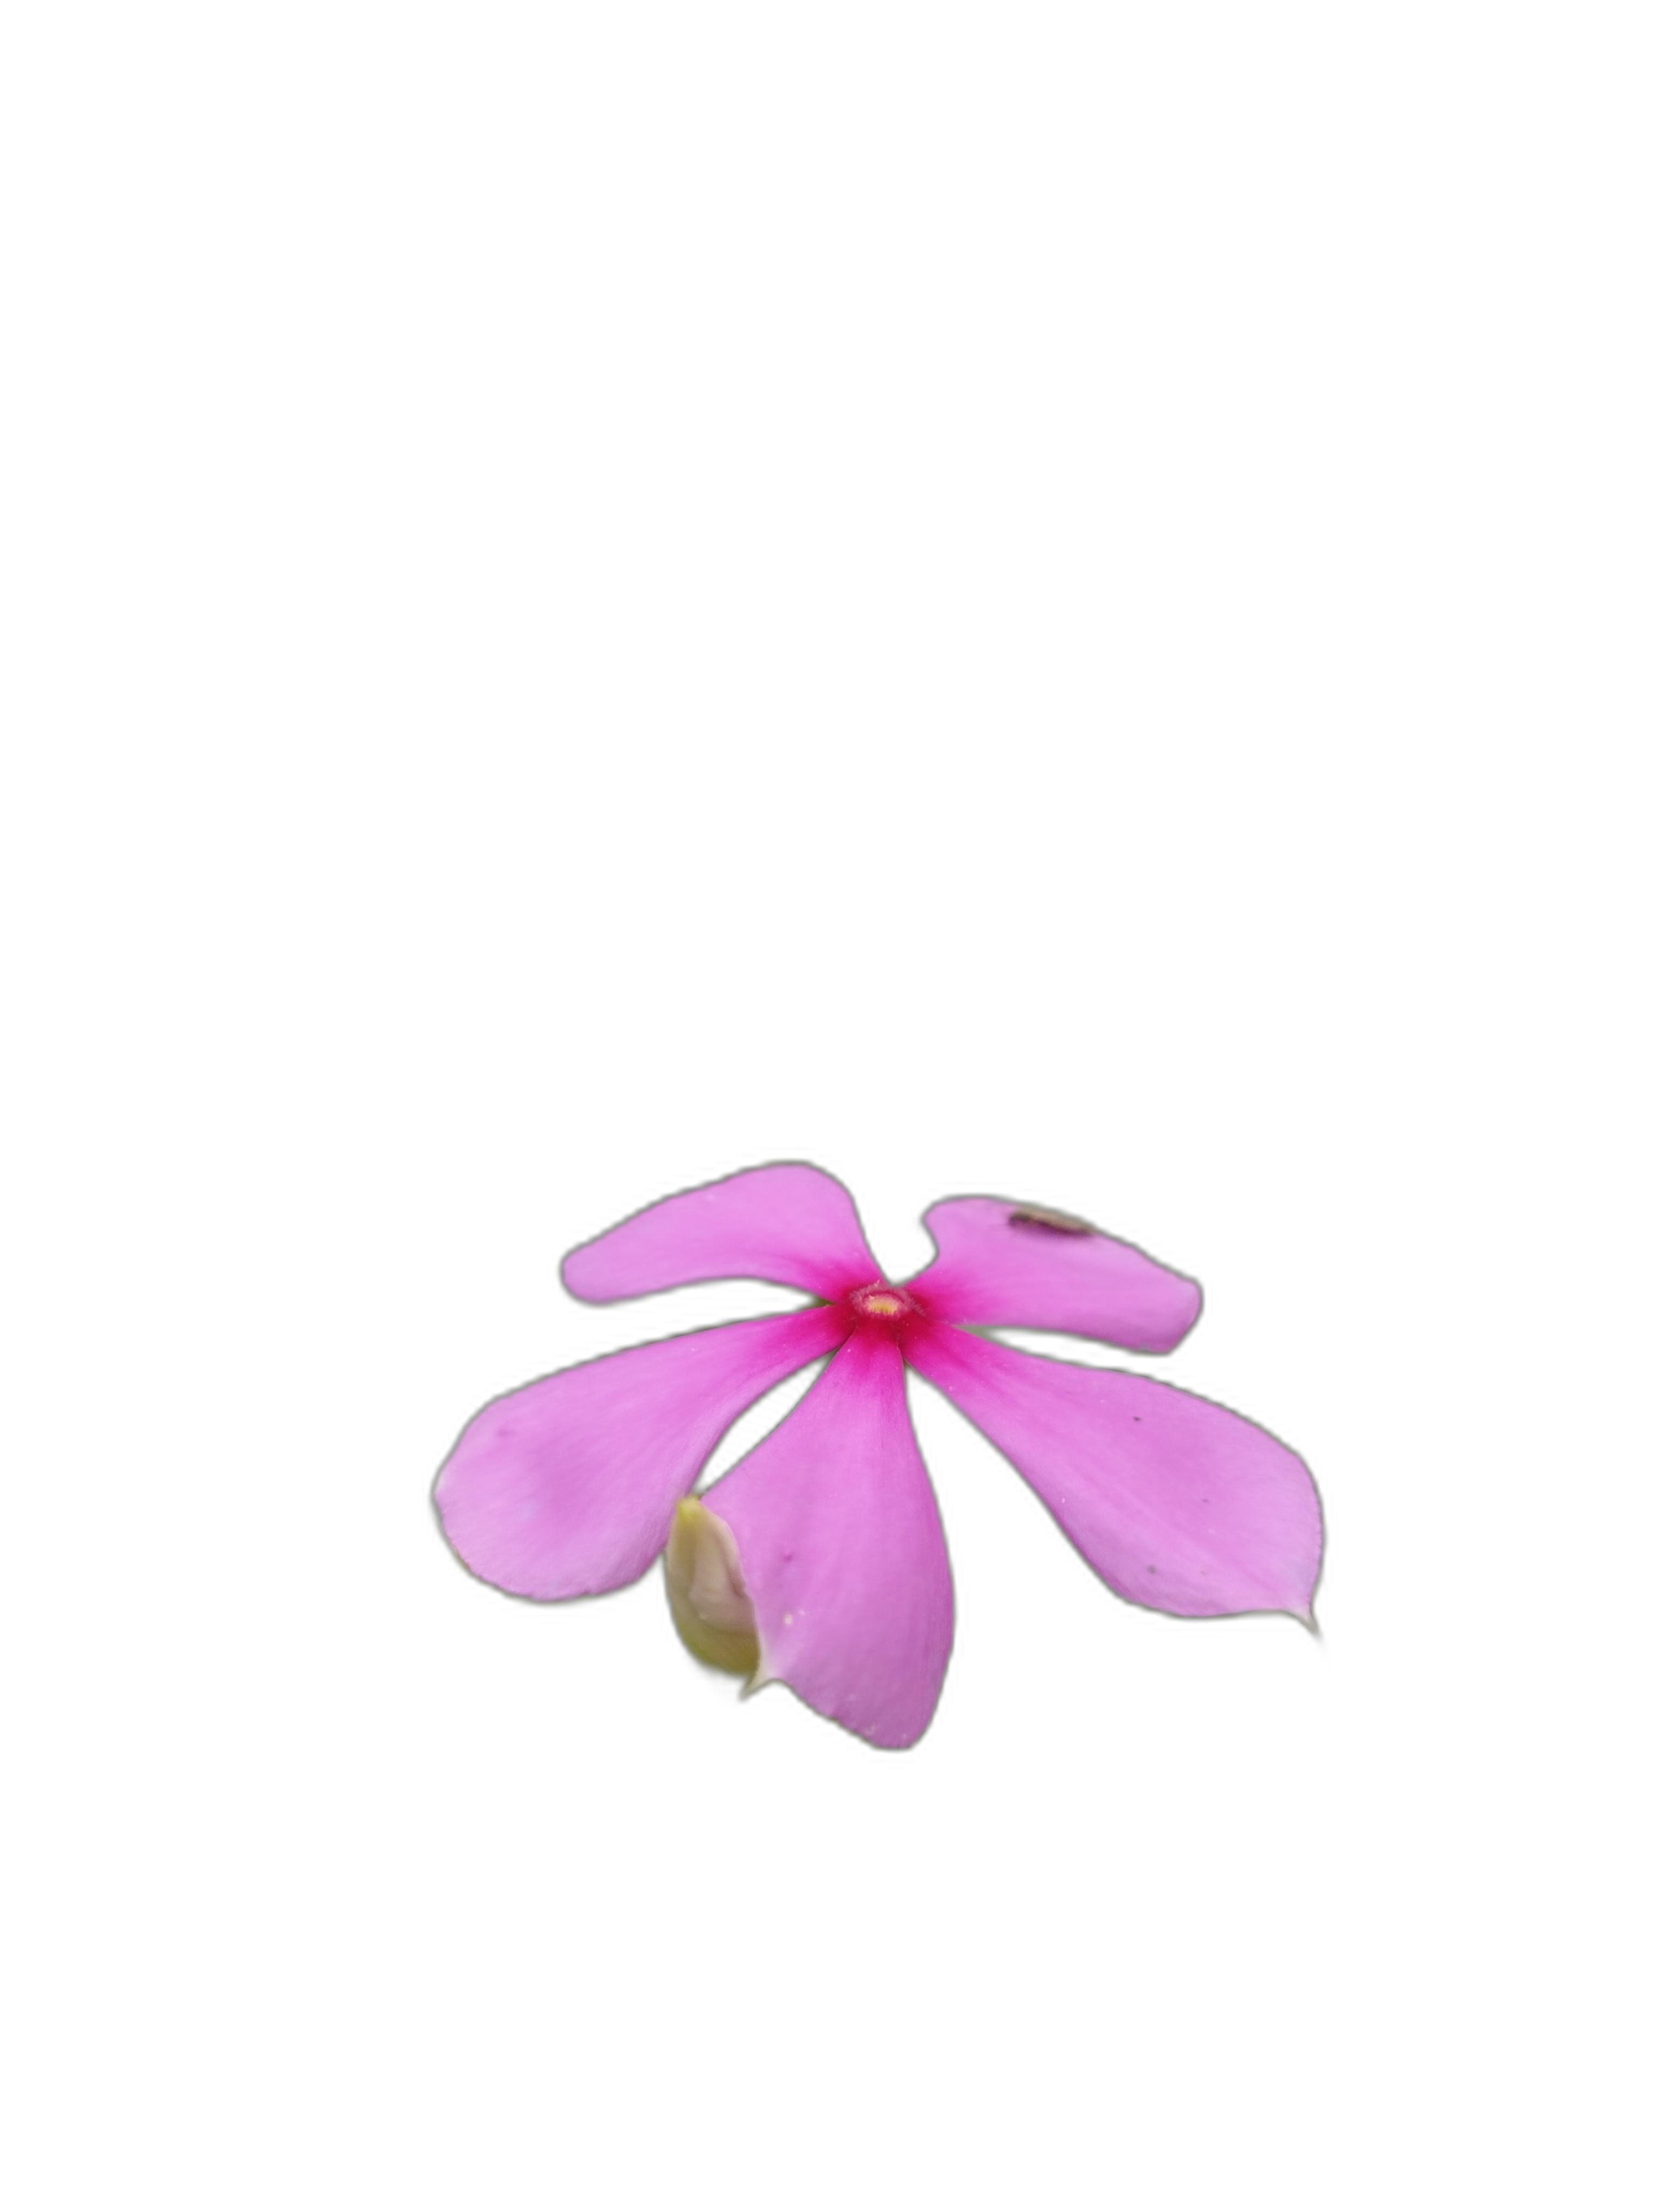
Label: Madagascar periwinkle